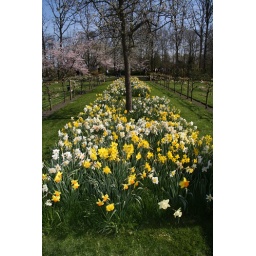
Keukenhof, 2010. A bed of yellow and white fowers with a little tree in it.